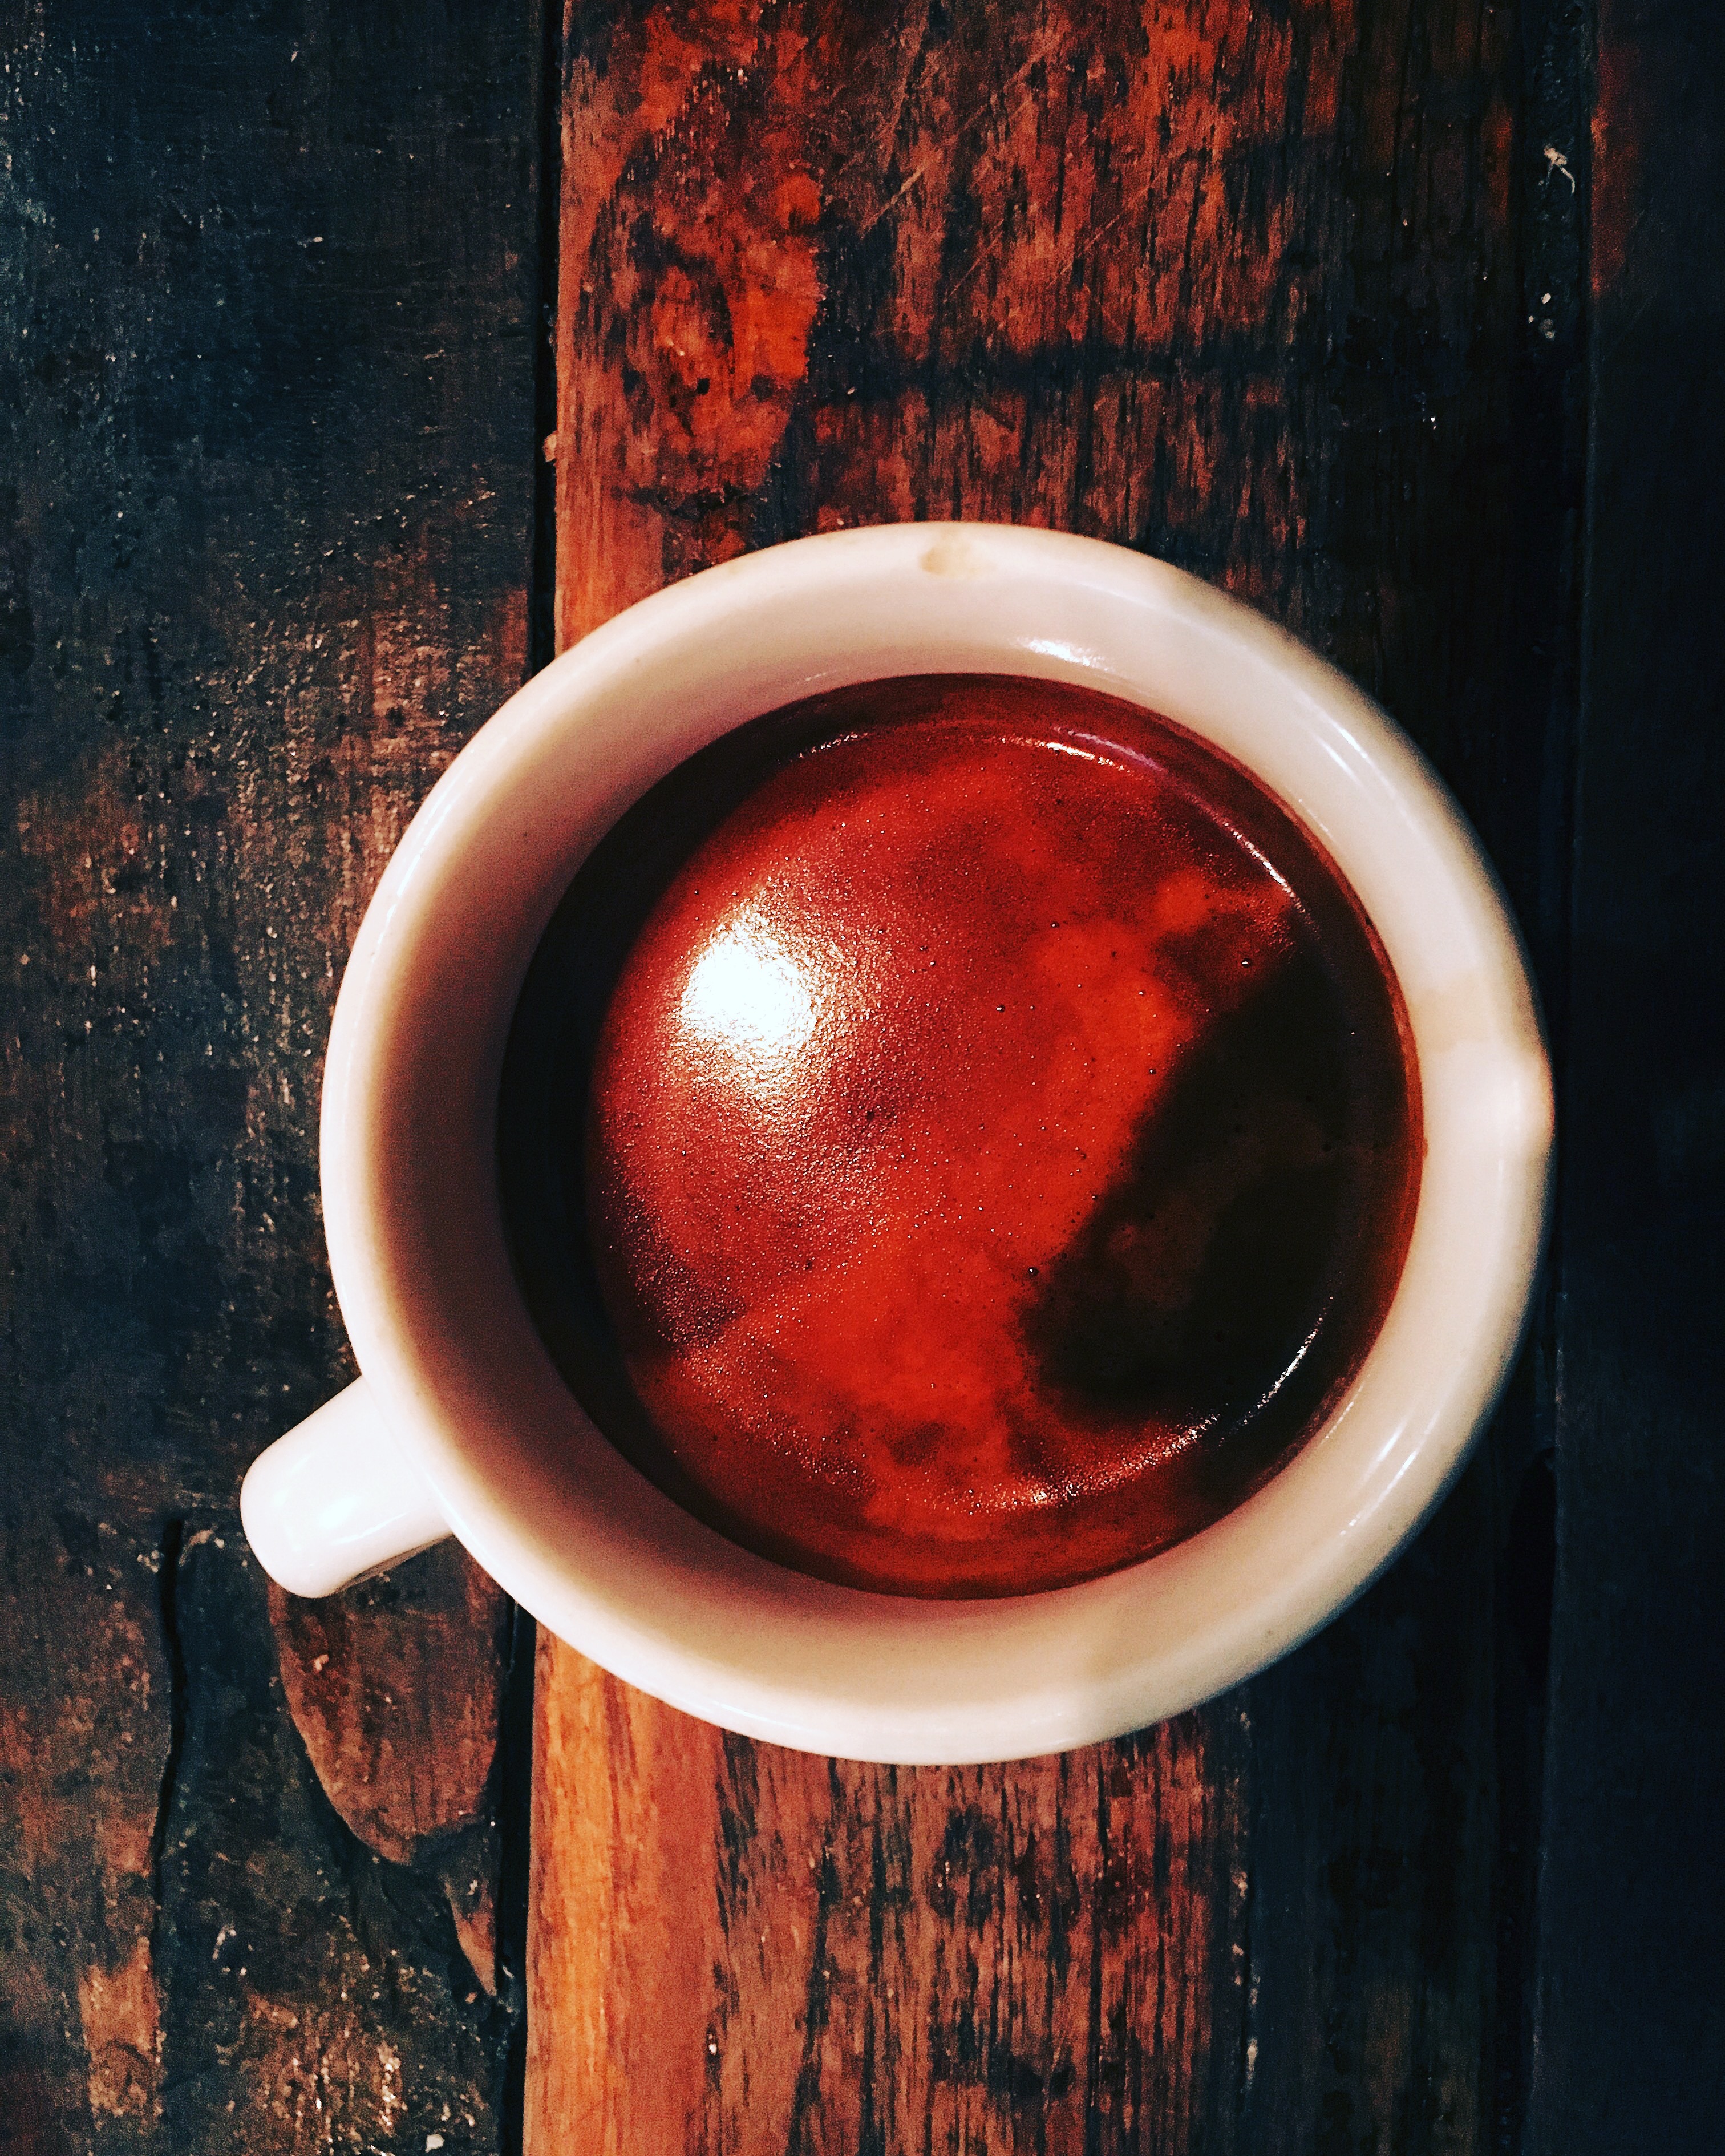
red, color, drink, painting, shape, macro photography, still life photography